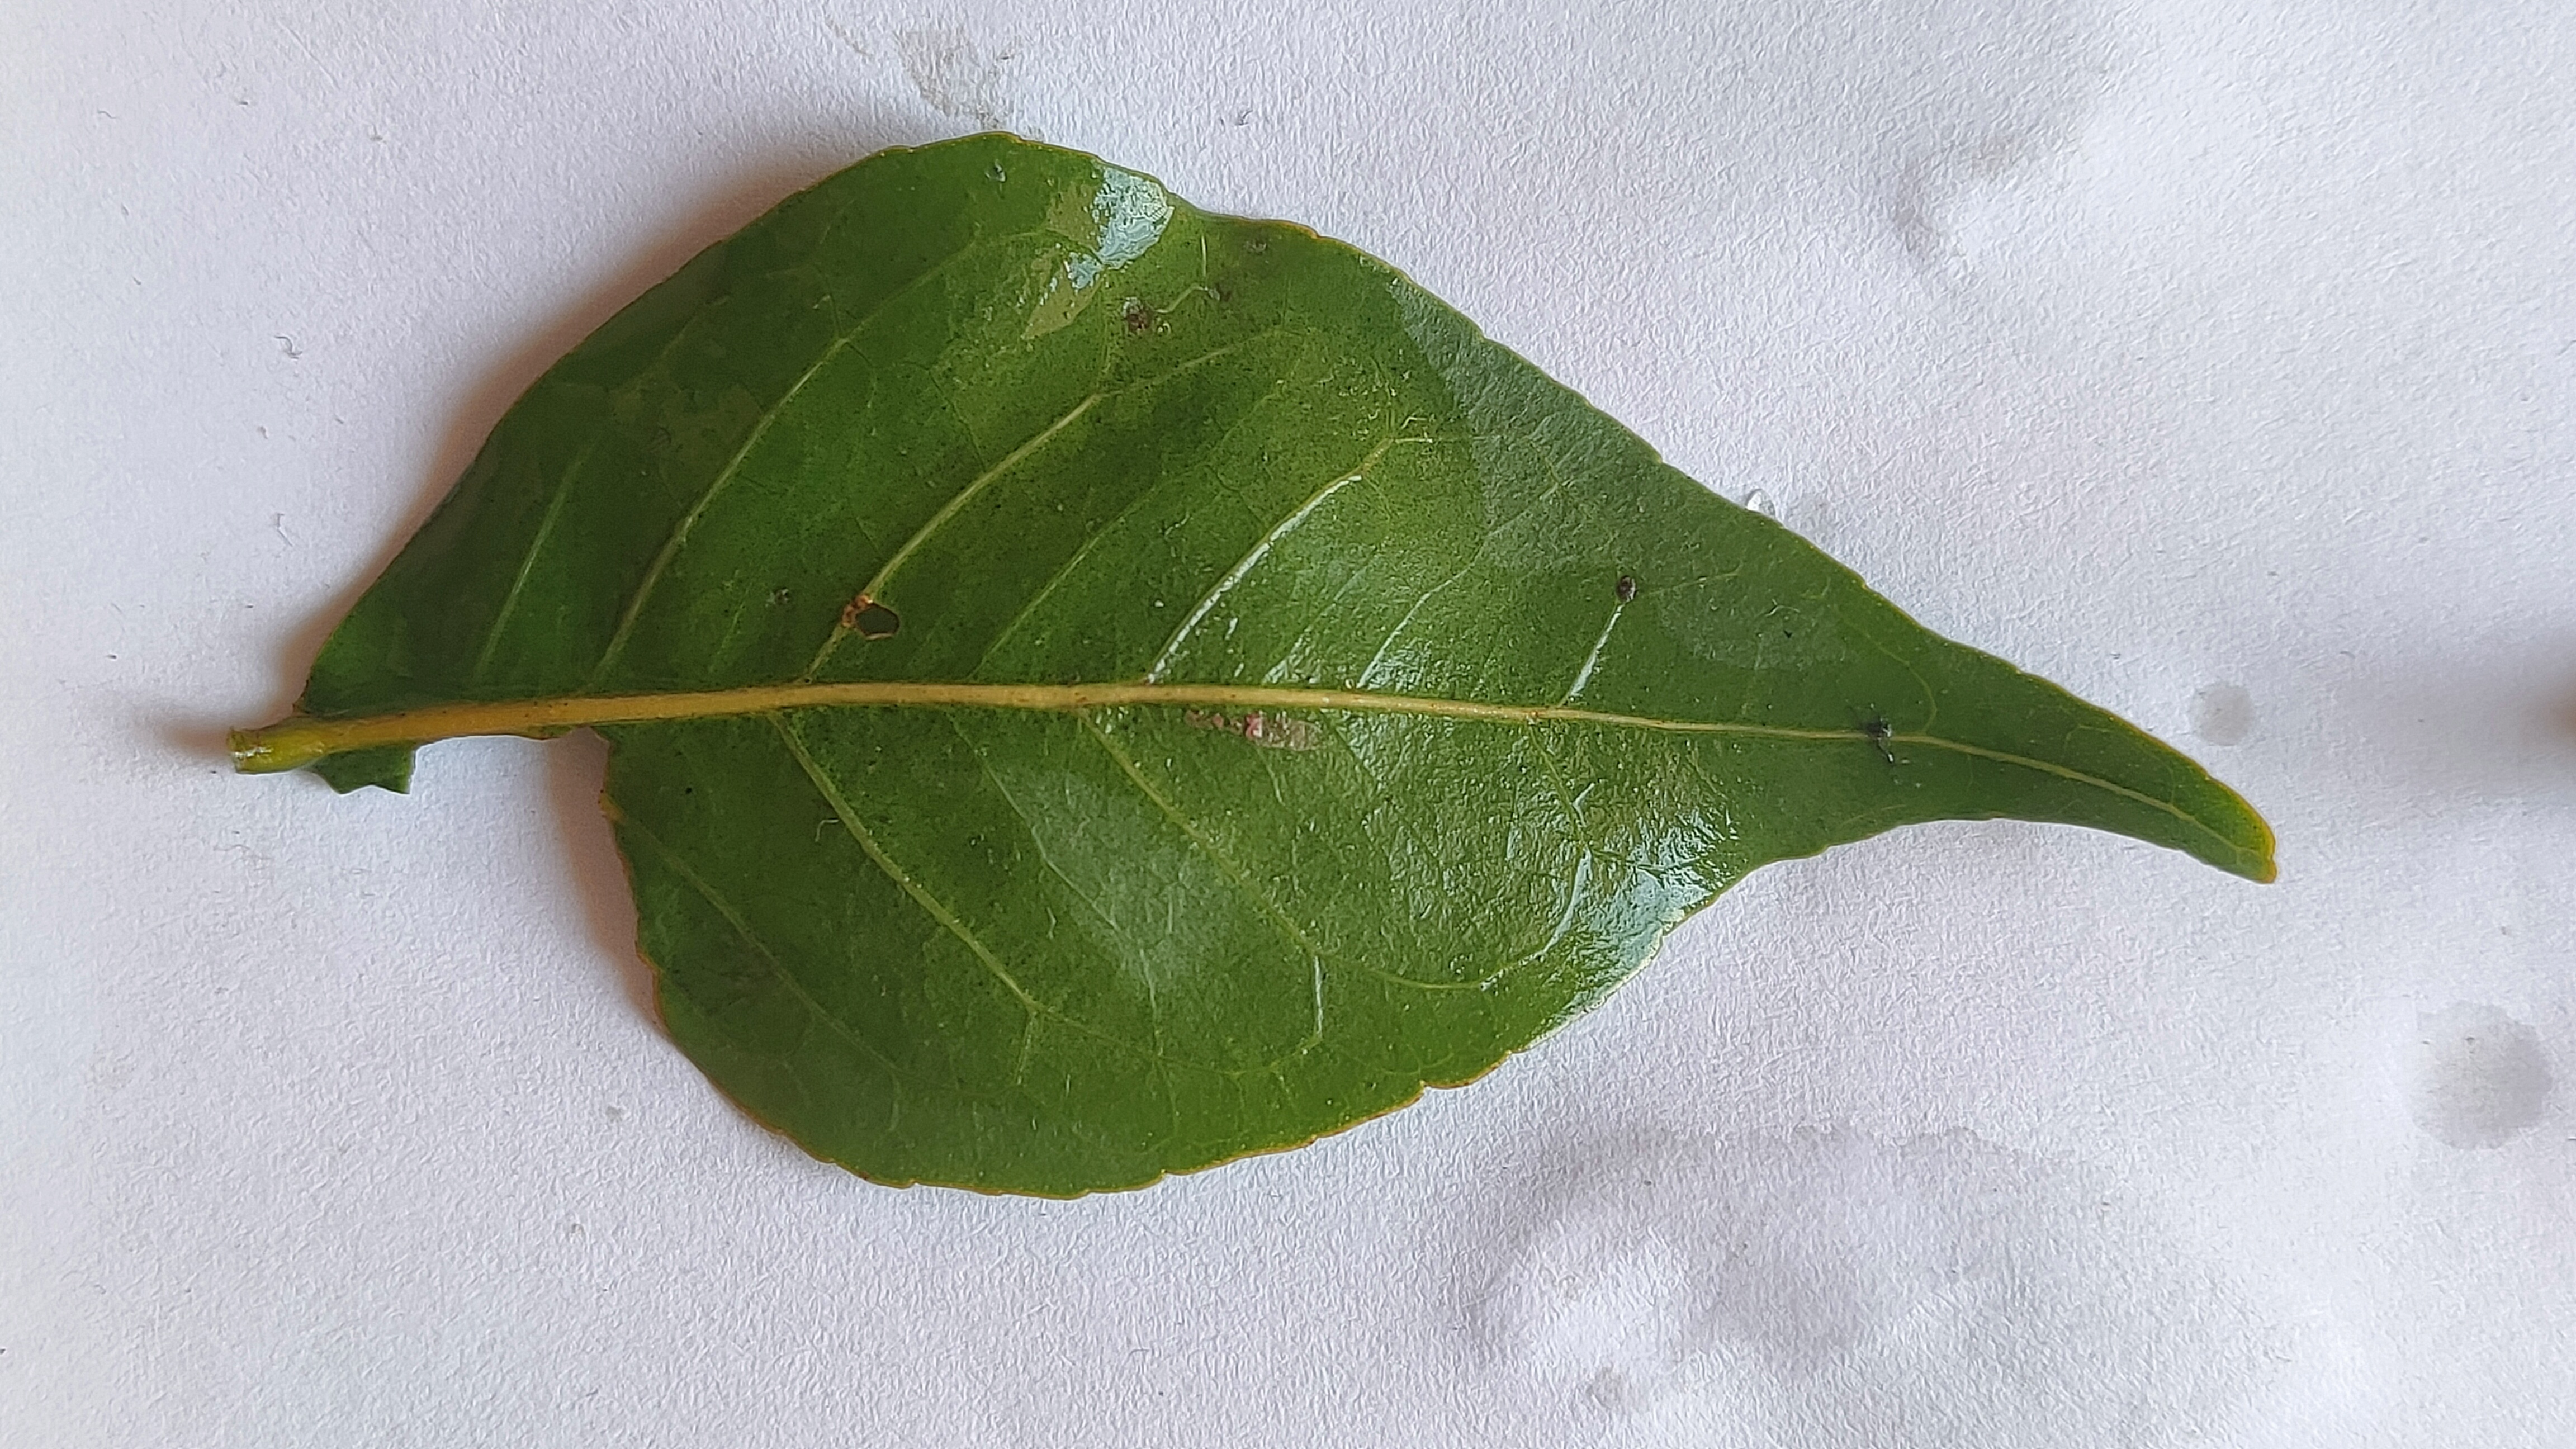
Leaf variety: Aegle marmelos